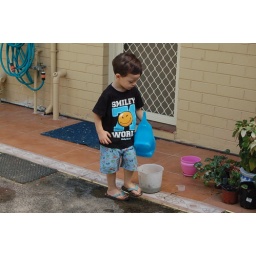
Watering the plants with Yeah Yeah...put the water in the Elephants tail Yeah Yeah